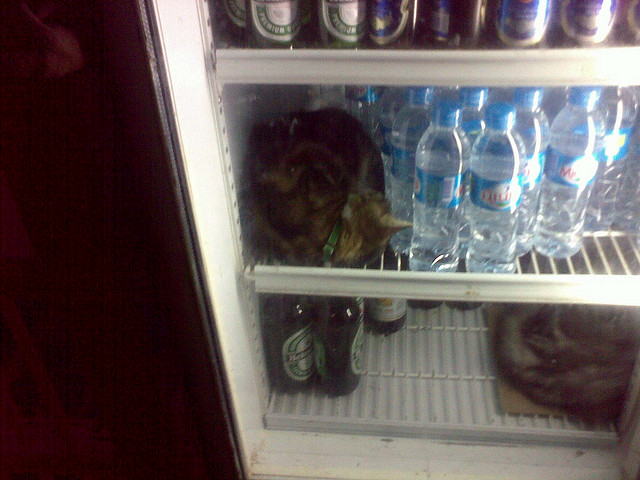
user: Given an image and a question. Answer the question in a short answer. Question: Why is the animal there? Short Answer:
assistant: curious